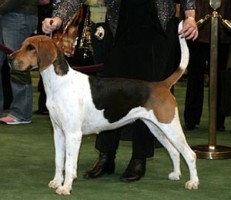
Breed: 223-n000074-English_foxhound